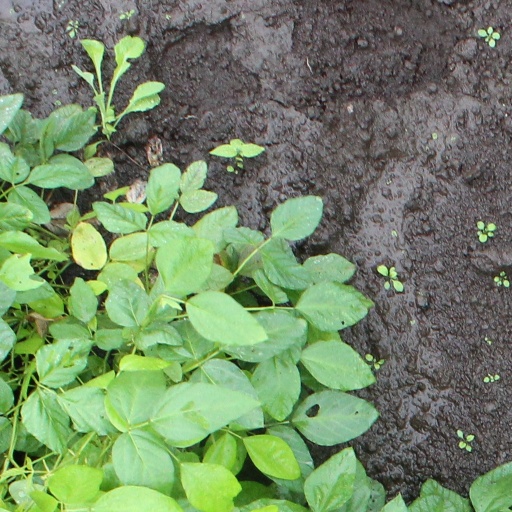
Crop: soybean